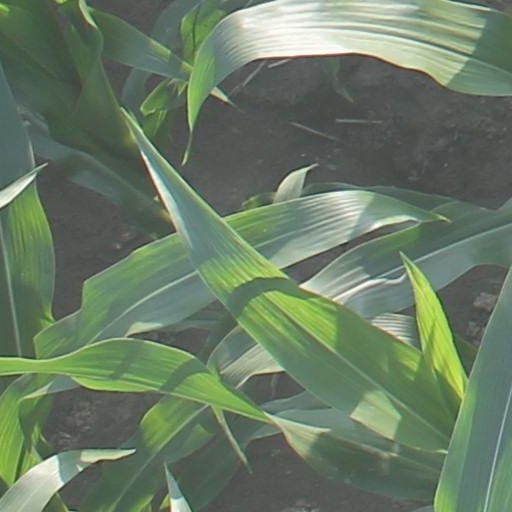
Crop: maize; corn